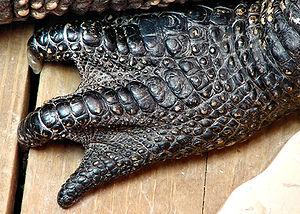
Les scutelles sont des excroissances composées de chitine, os ou écaille, présentes sur la carapace d'une tortue, la peau des crocodiliens, les écailles des pattes de certains oiseaux, et sur la queue de certains mammifères ou poissons.
La peau des squamates est recouverte d'écailles tandis que celle des tortues et des crocodiliens est recouverte de scutelles. Ces animaux étaient autrefois regroupés sous l'appellation « reptiles ».